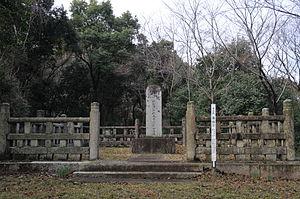
Hachisuka Narihiro est un daimyo de la fin de l'époque d'Edo à la tête du domaine de Tokushima. Il est fils du douzième shogun, Tokugawa Ienari.